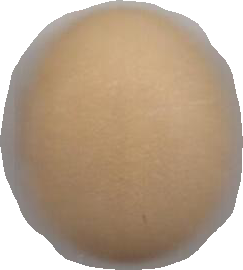
Variety: Grobogan